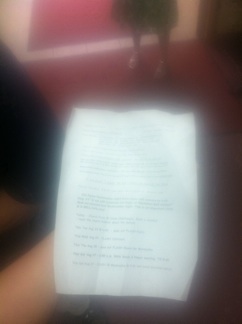Question: What's that paper say?
Answer: unanswerable